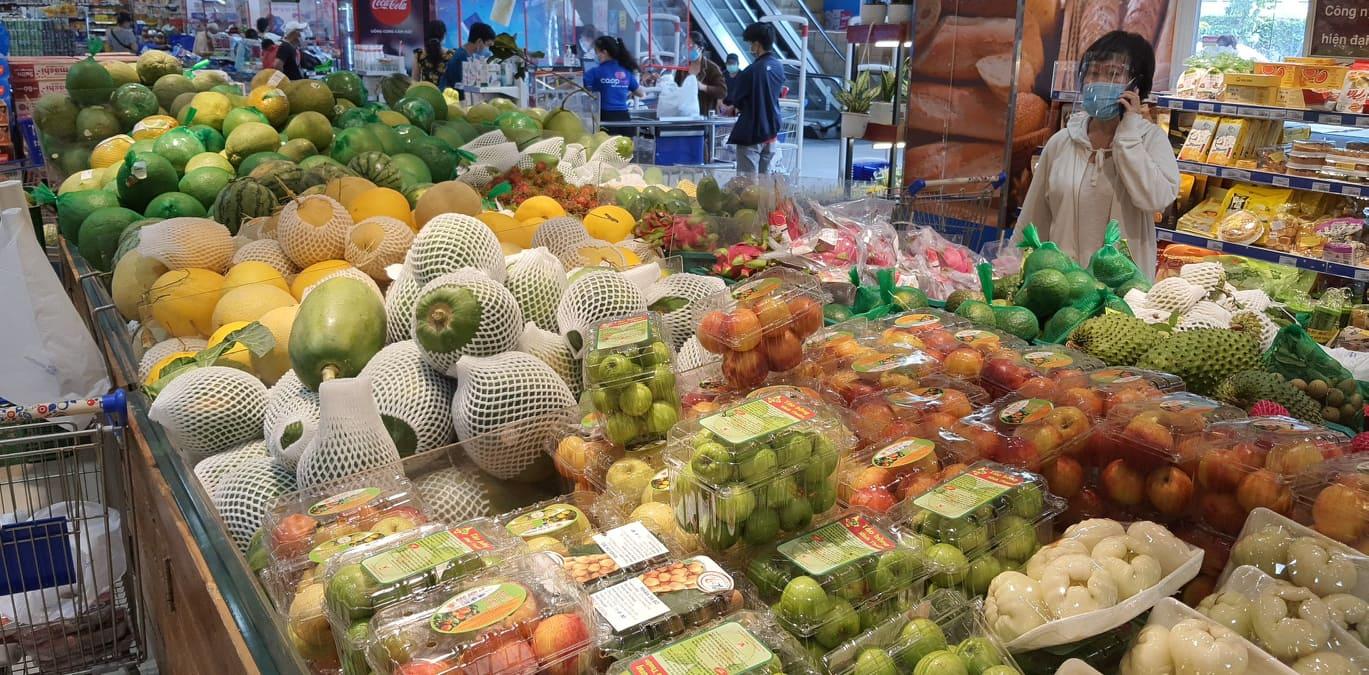
bên trái quầy hàng trái cây có một chiếc xe đẩy hàng